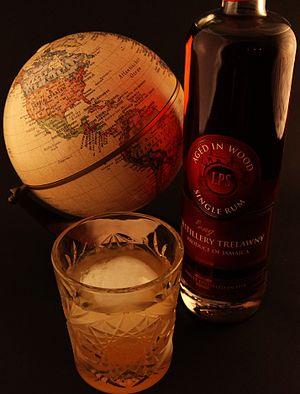
Le Mai Tai est un cocktail de la culture Tiki de la culture polynésienne, à base de rhum, curaçao bleu, orgeat, et jus de citron vert.